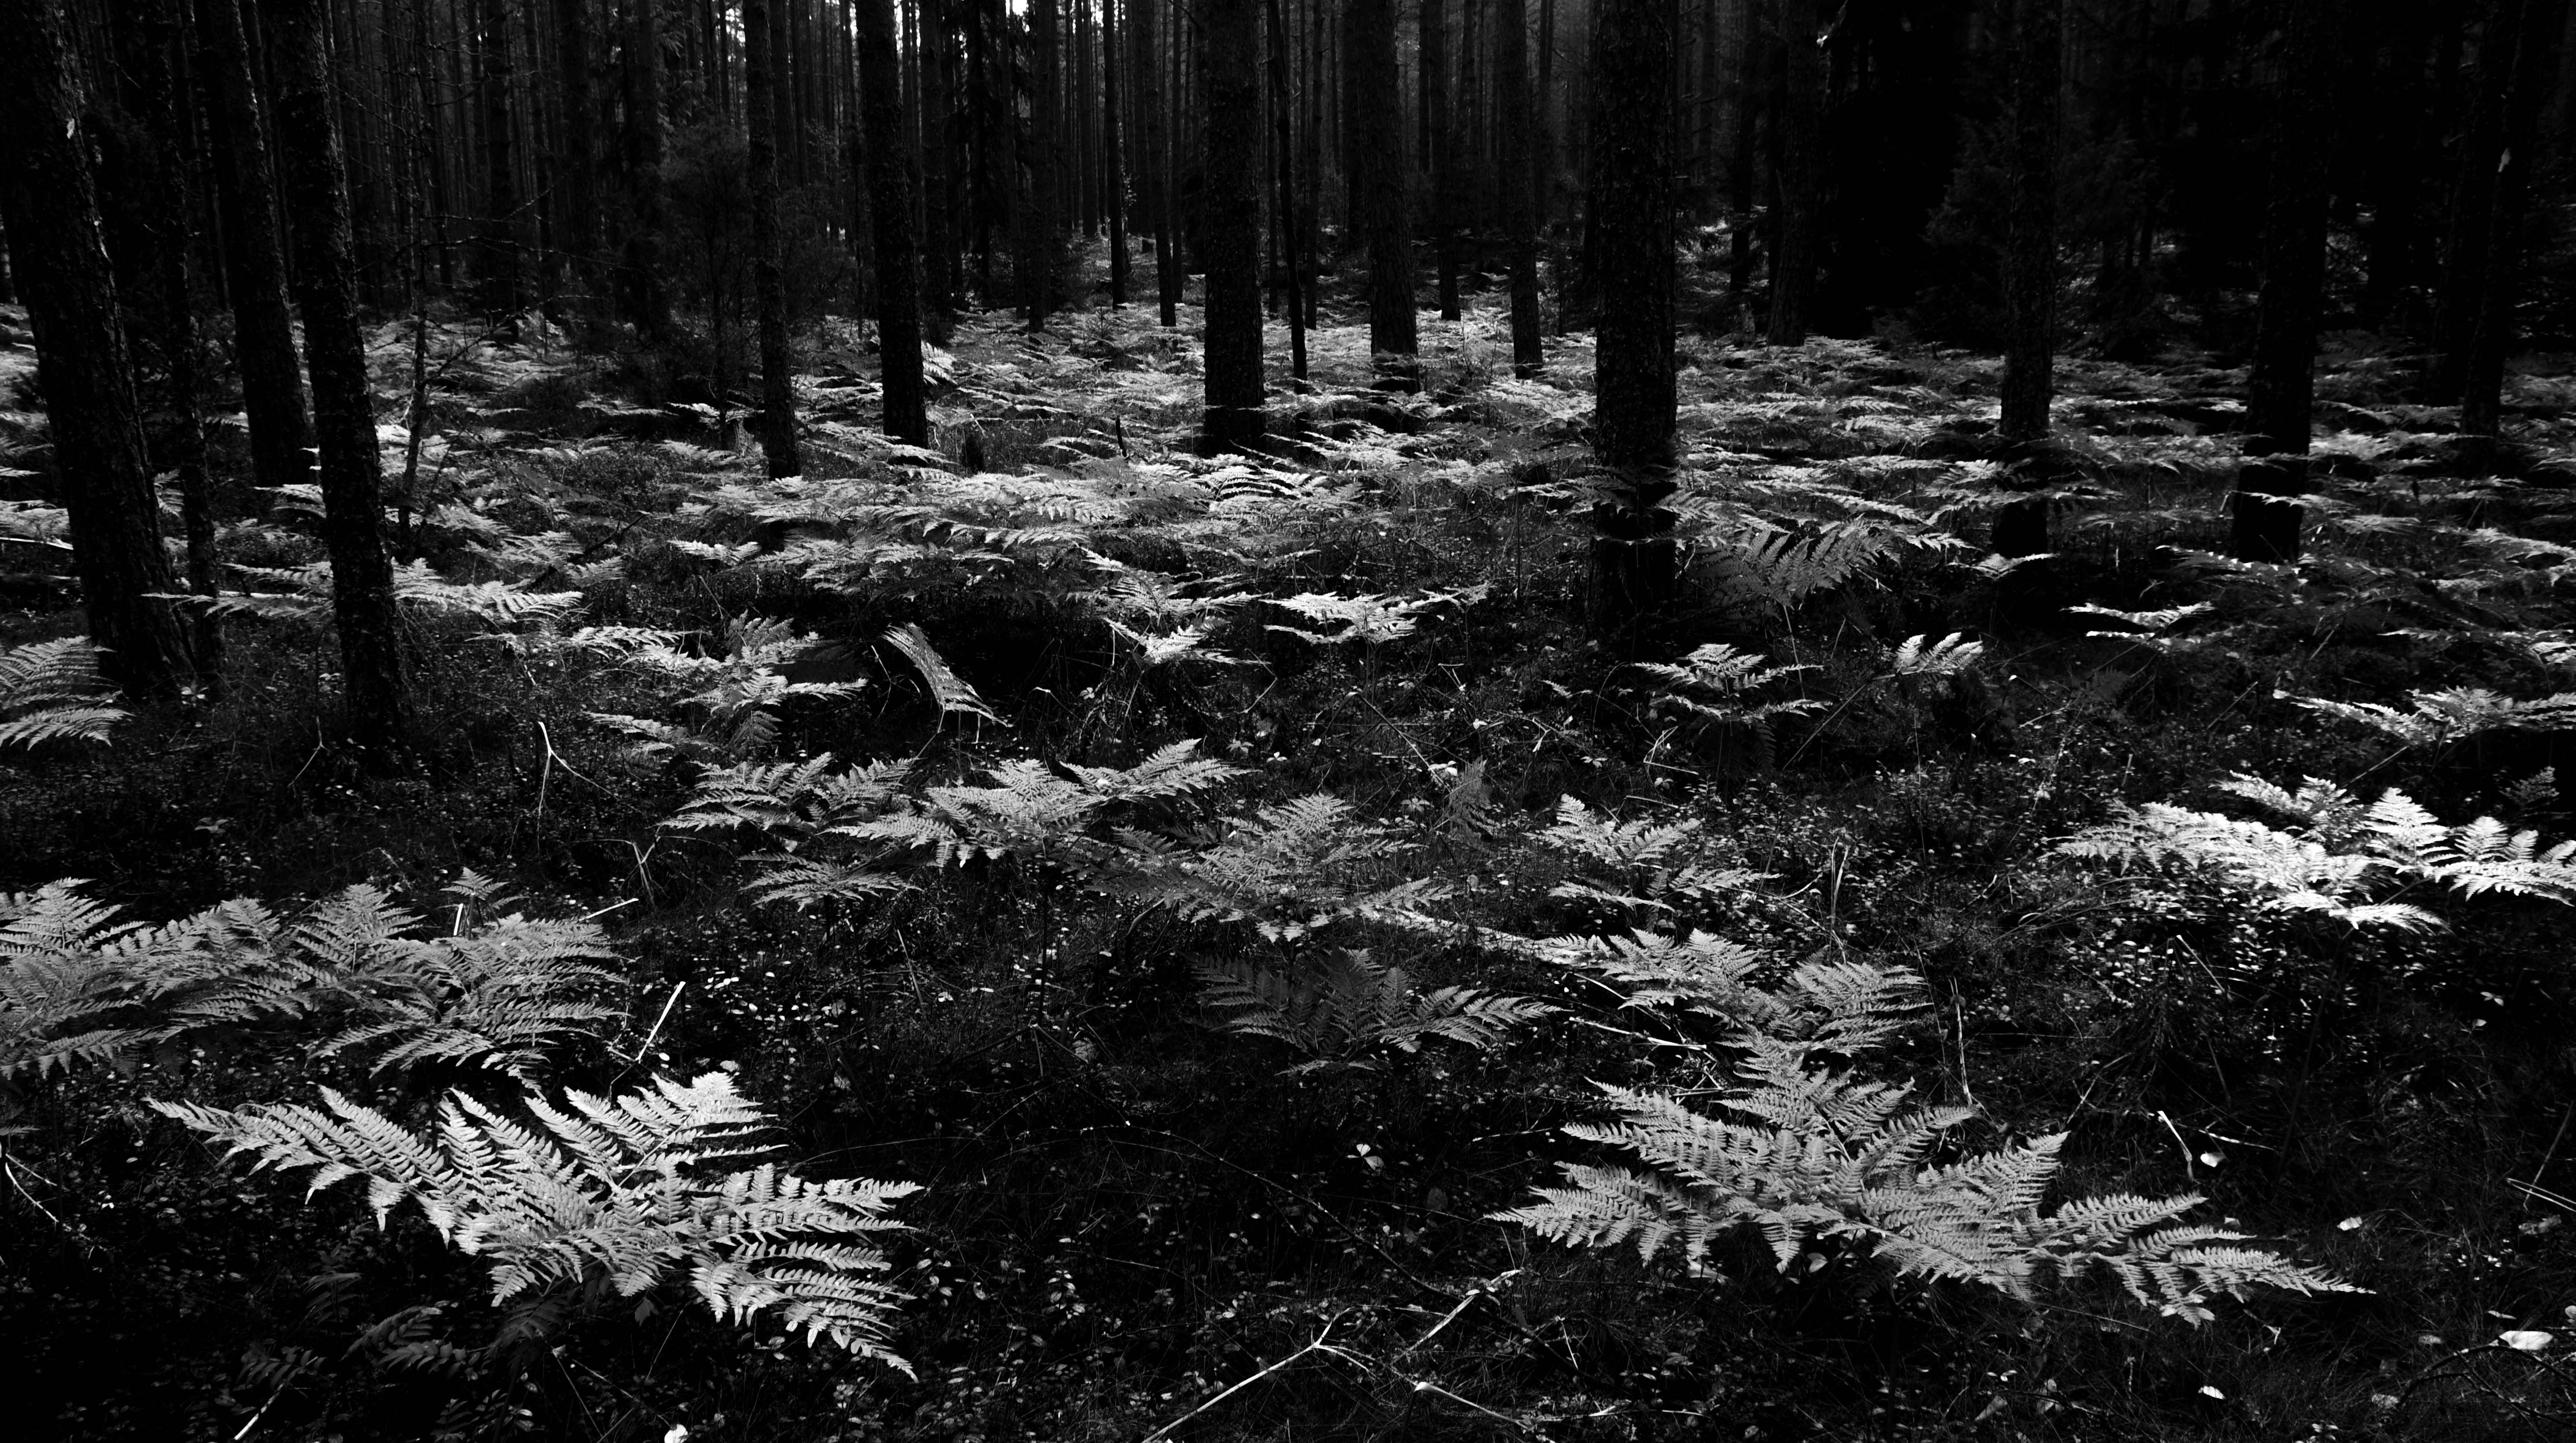
vegetation, tropical and subtropical coniferous forests, tree, forest, spruce fir forest, natural environment, biome, black and white, Northern hardwood forest, old growth forest, monochrome photography, temperate broadleaf and mixed forest, natural landscape, vascular plant, nature reserve, leaf, plant, woodland, terrestrial plant, wilderness, temperate coniferous forest, monochrome, fern, woody plant, jungle, valdivian temperate rain forest, plant community, ferns and horsetails, grass, rainforest, grove, trail, photography, landscape, trunk, pine family, subshrub, riparian forest, wildflower, ostrich fern, fir